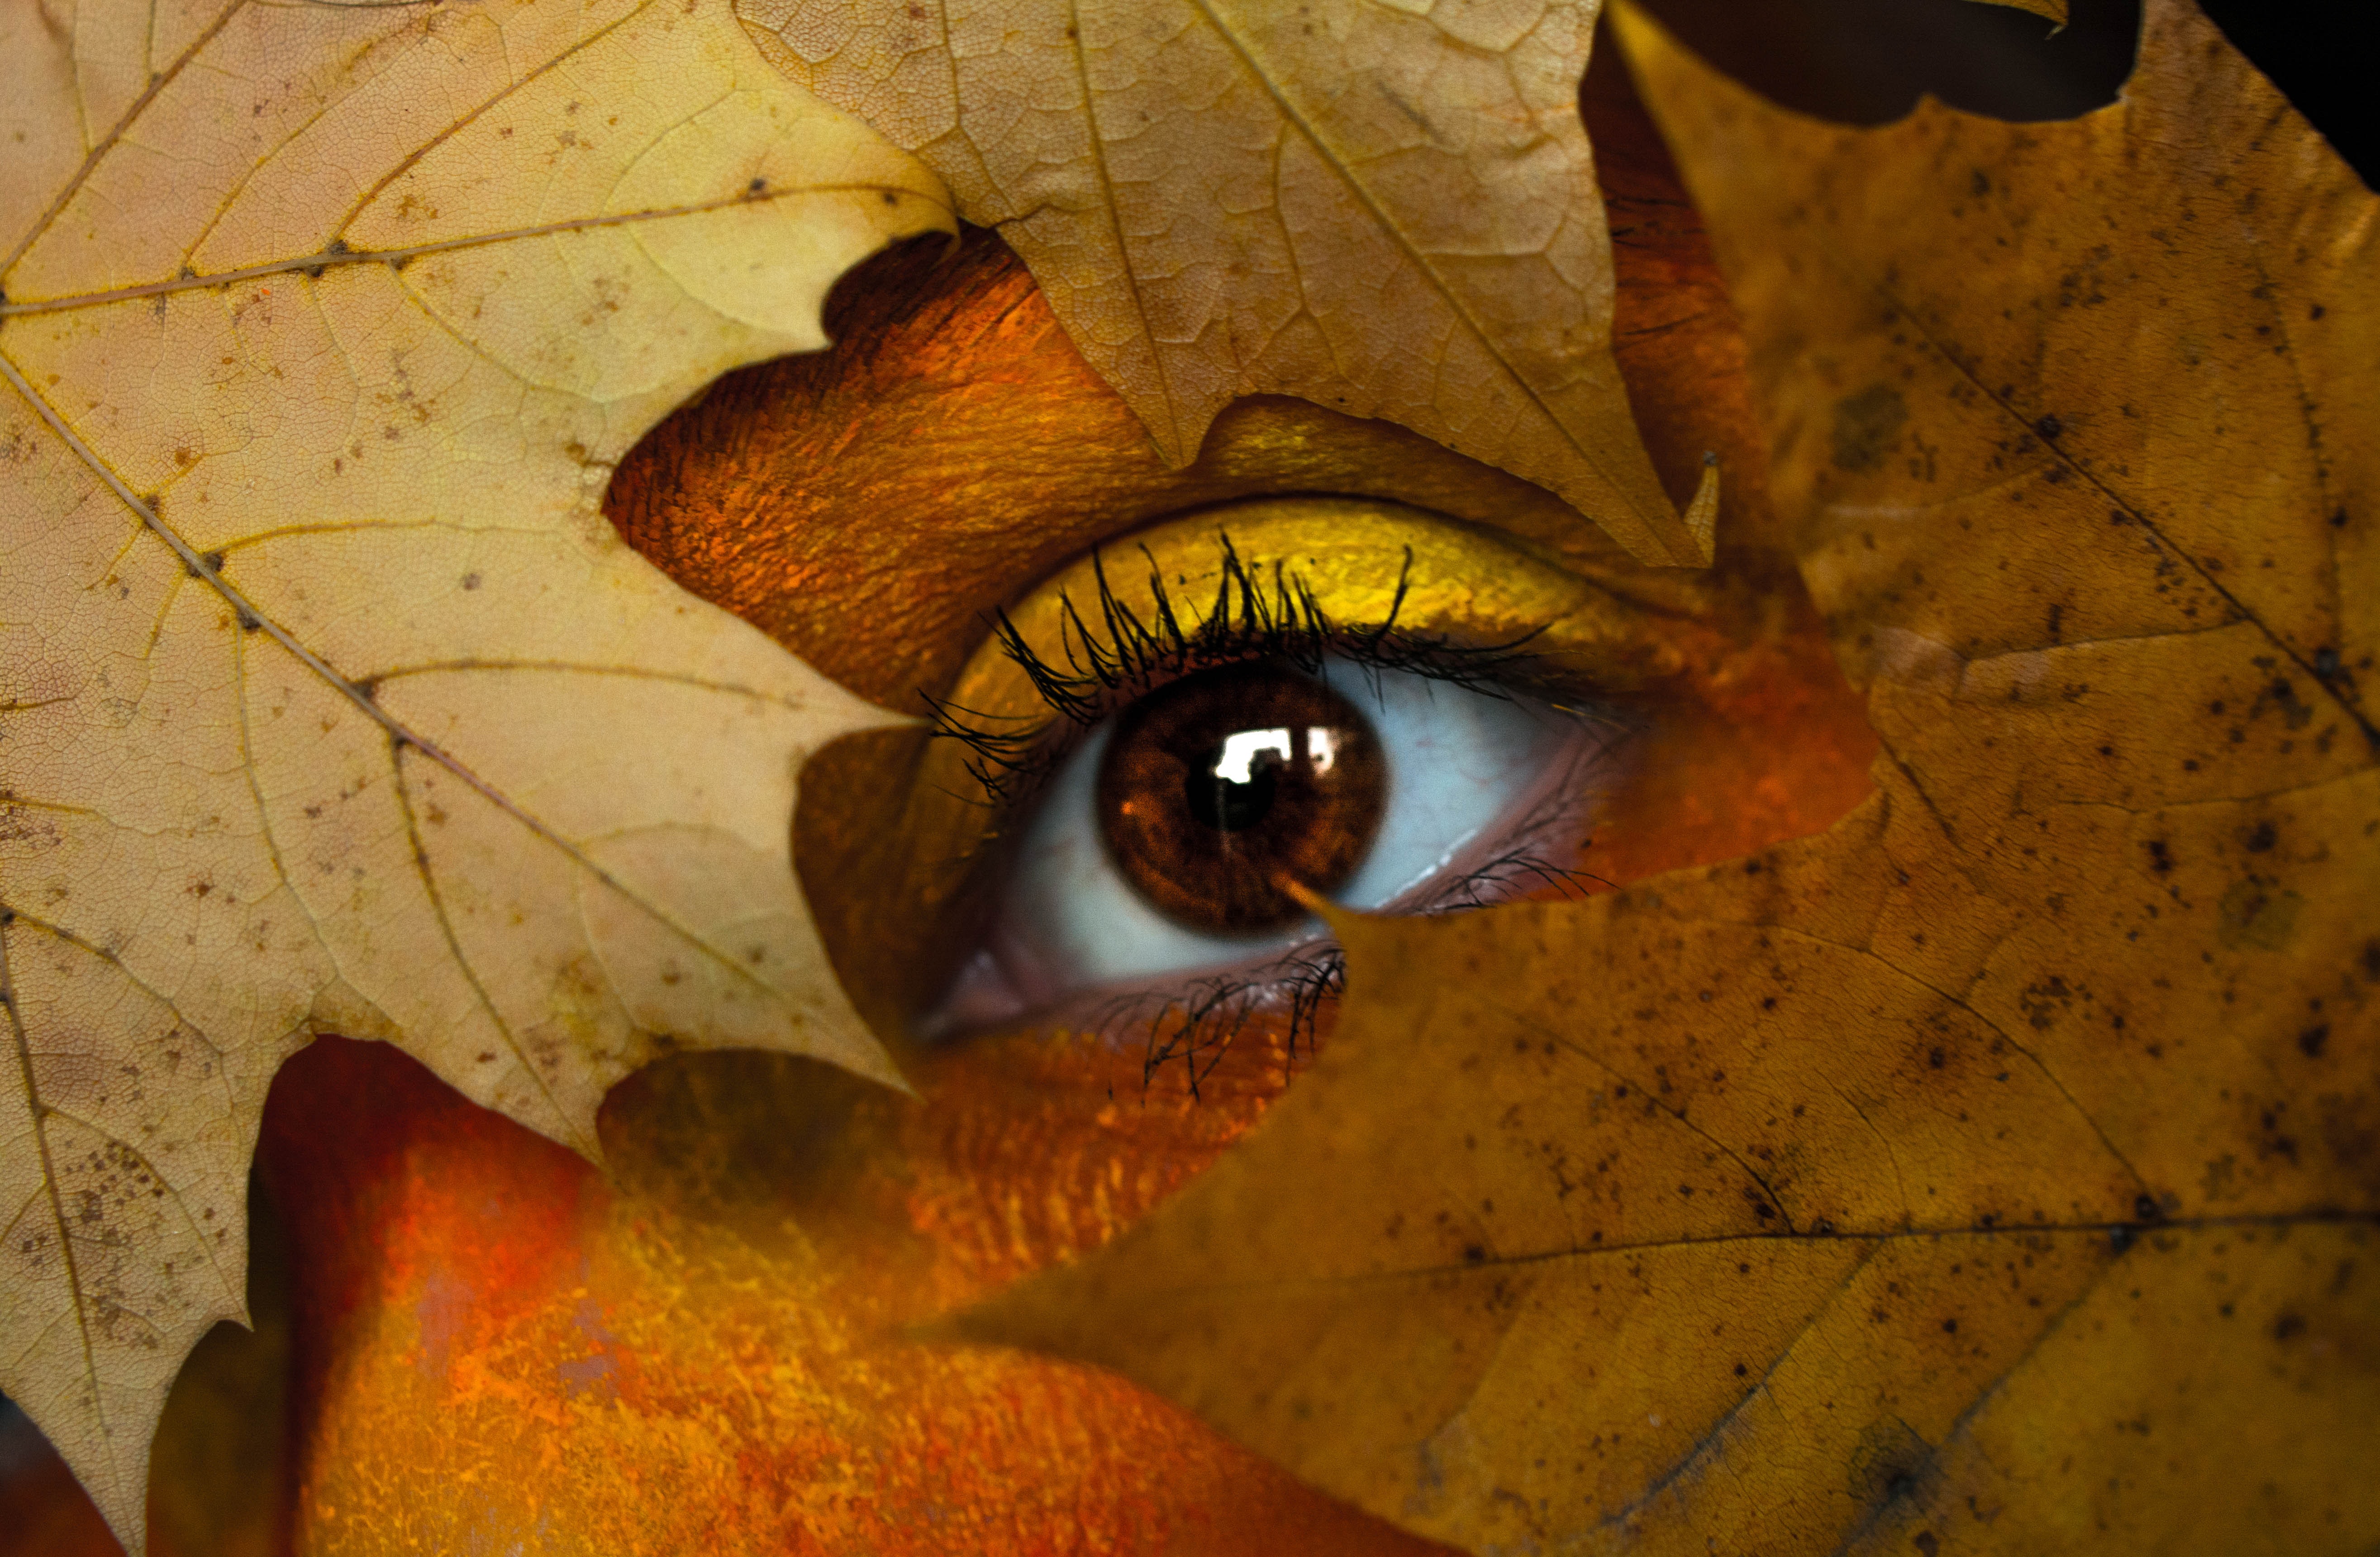
leaf, eye, orange, close up, organ, amber, iris, autumn, eyelash, tree, photography, plant, macro photography, art, Tints and shades, illustration